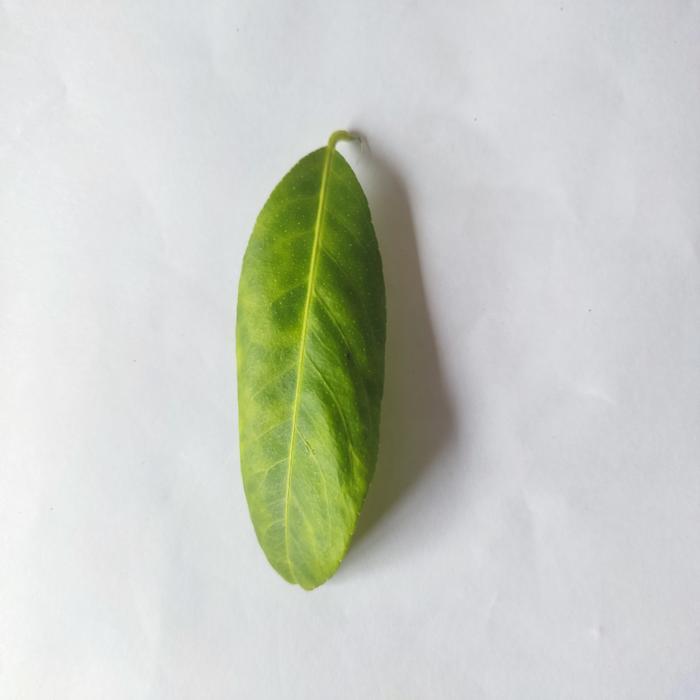
Crop: Lemon
Leaf condition: Citrus